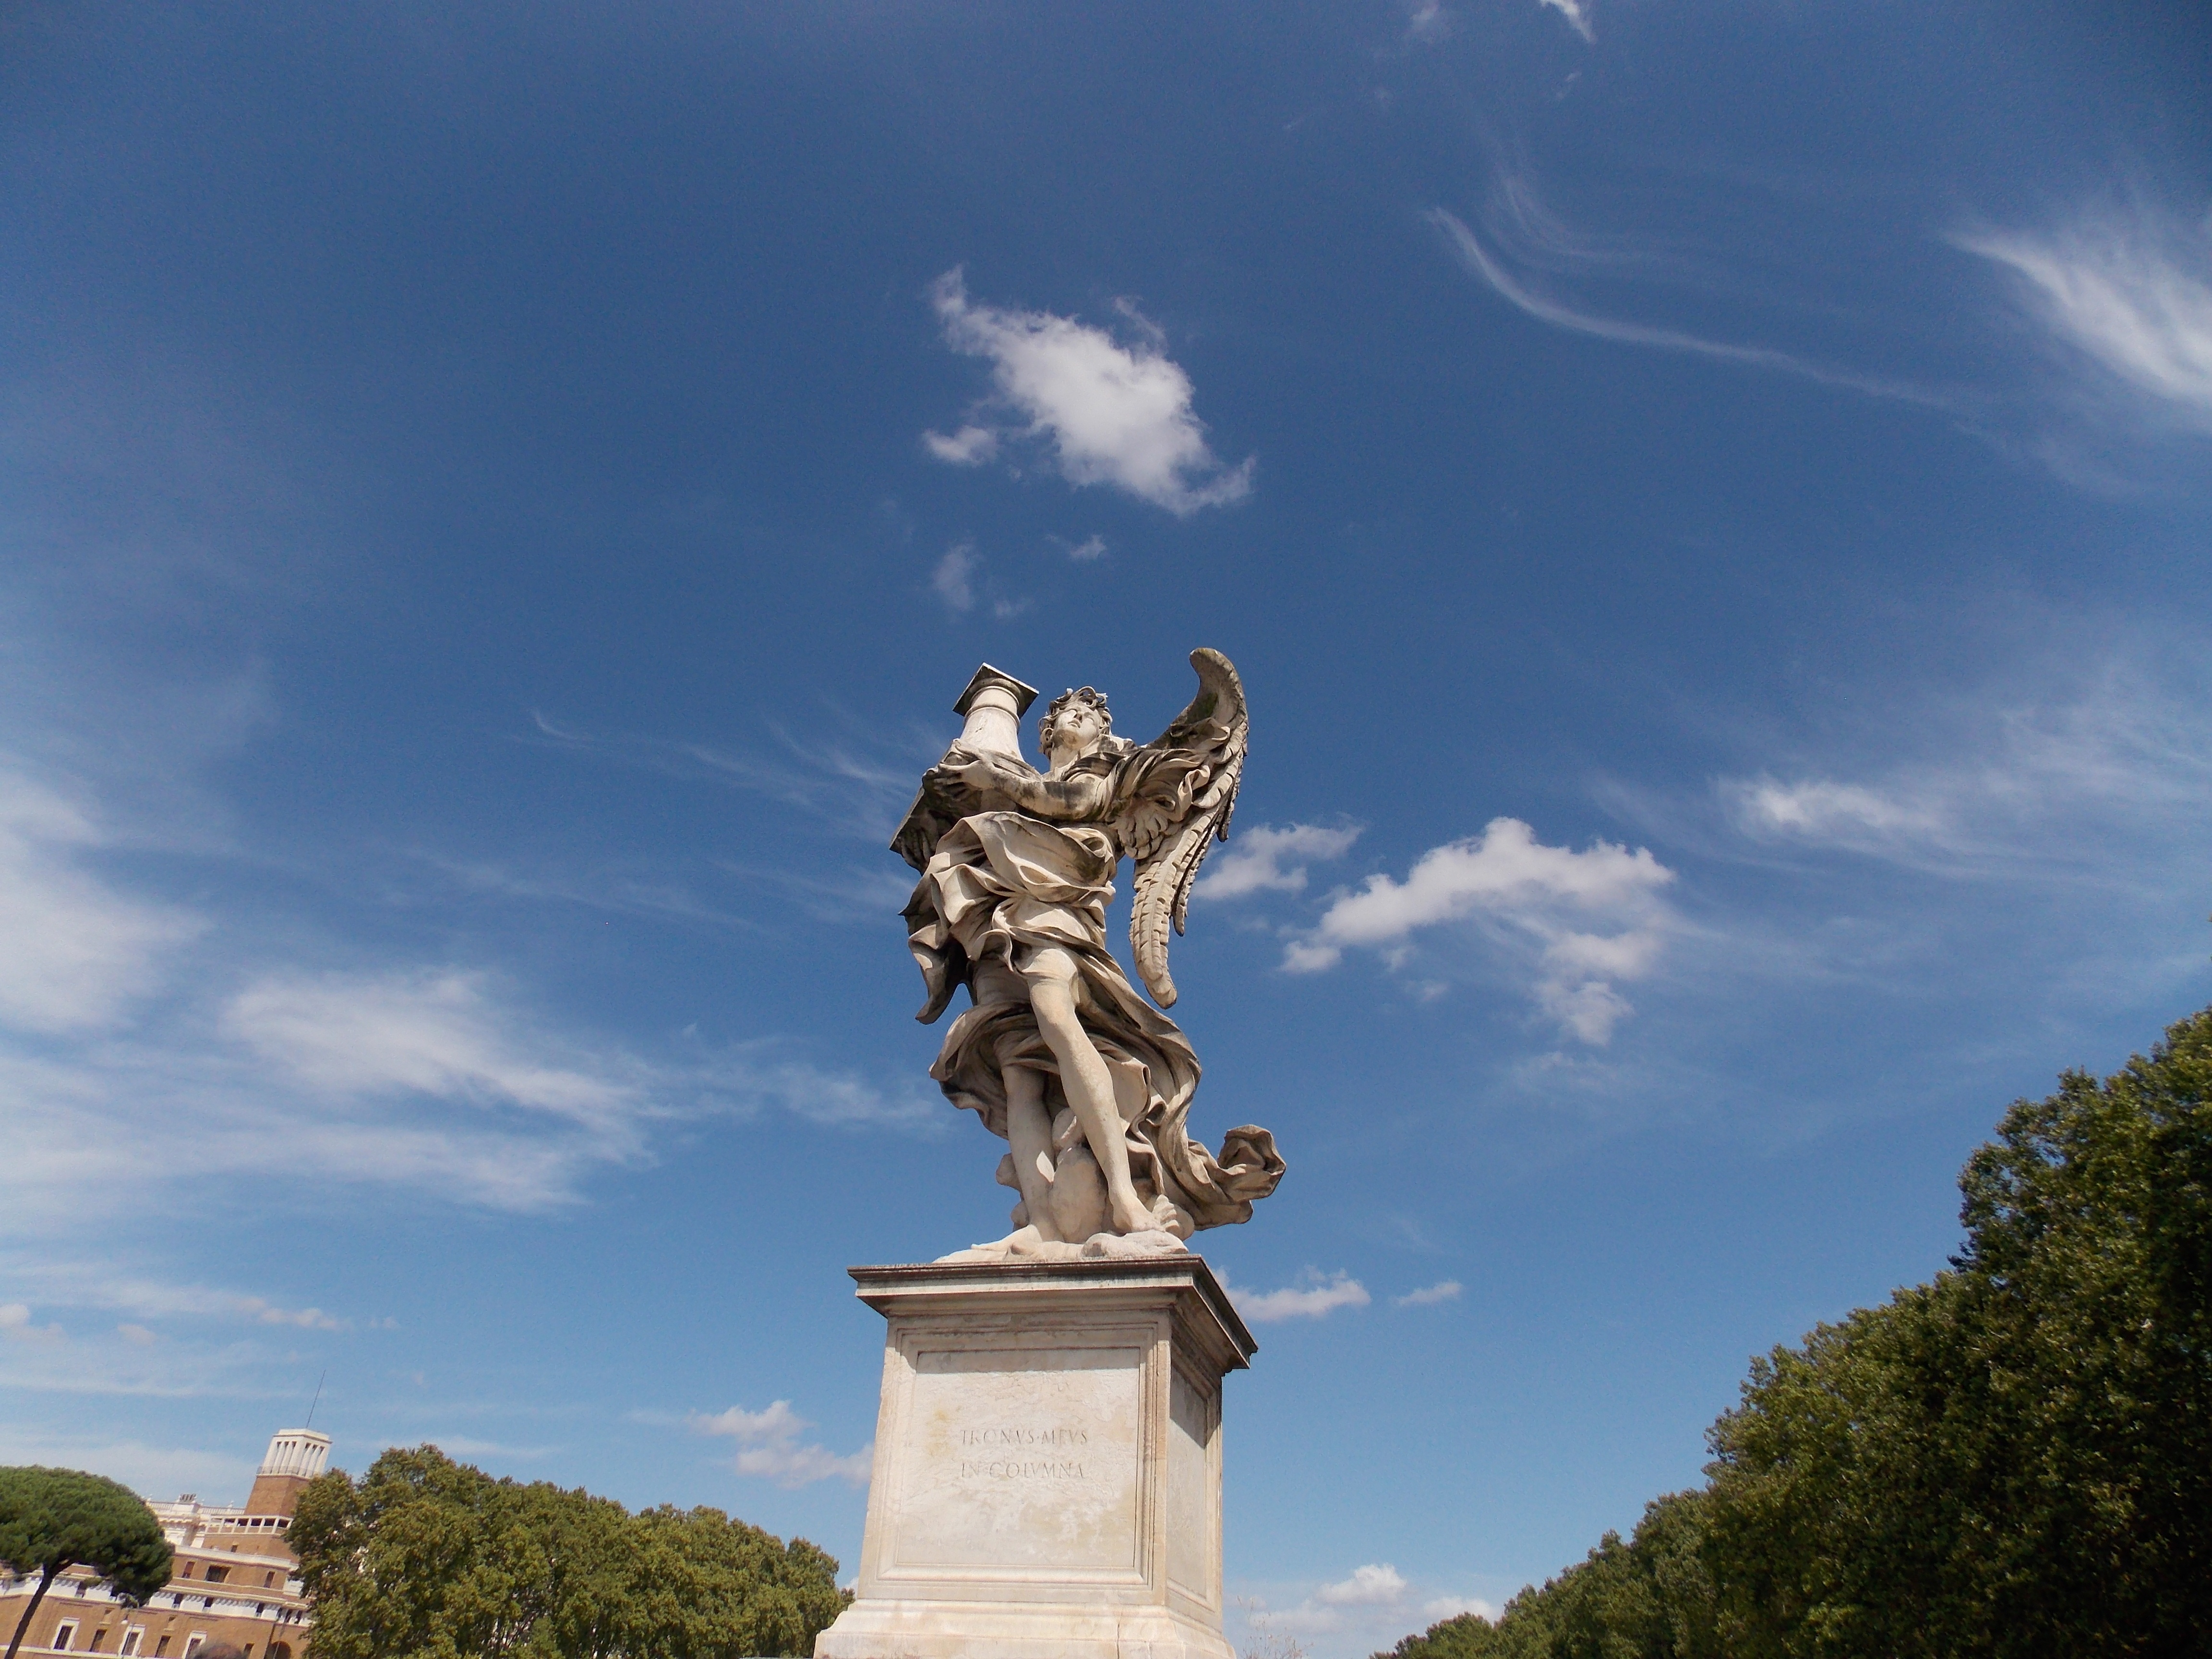
sky, monument, statue, landmark, sculpture, art, rome